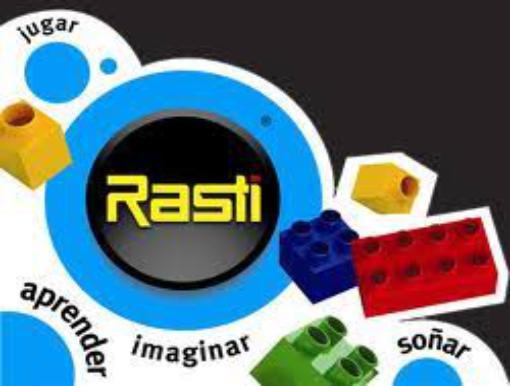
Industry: Leisure